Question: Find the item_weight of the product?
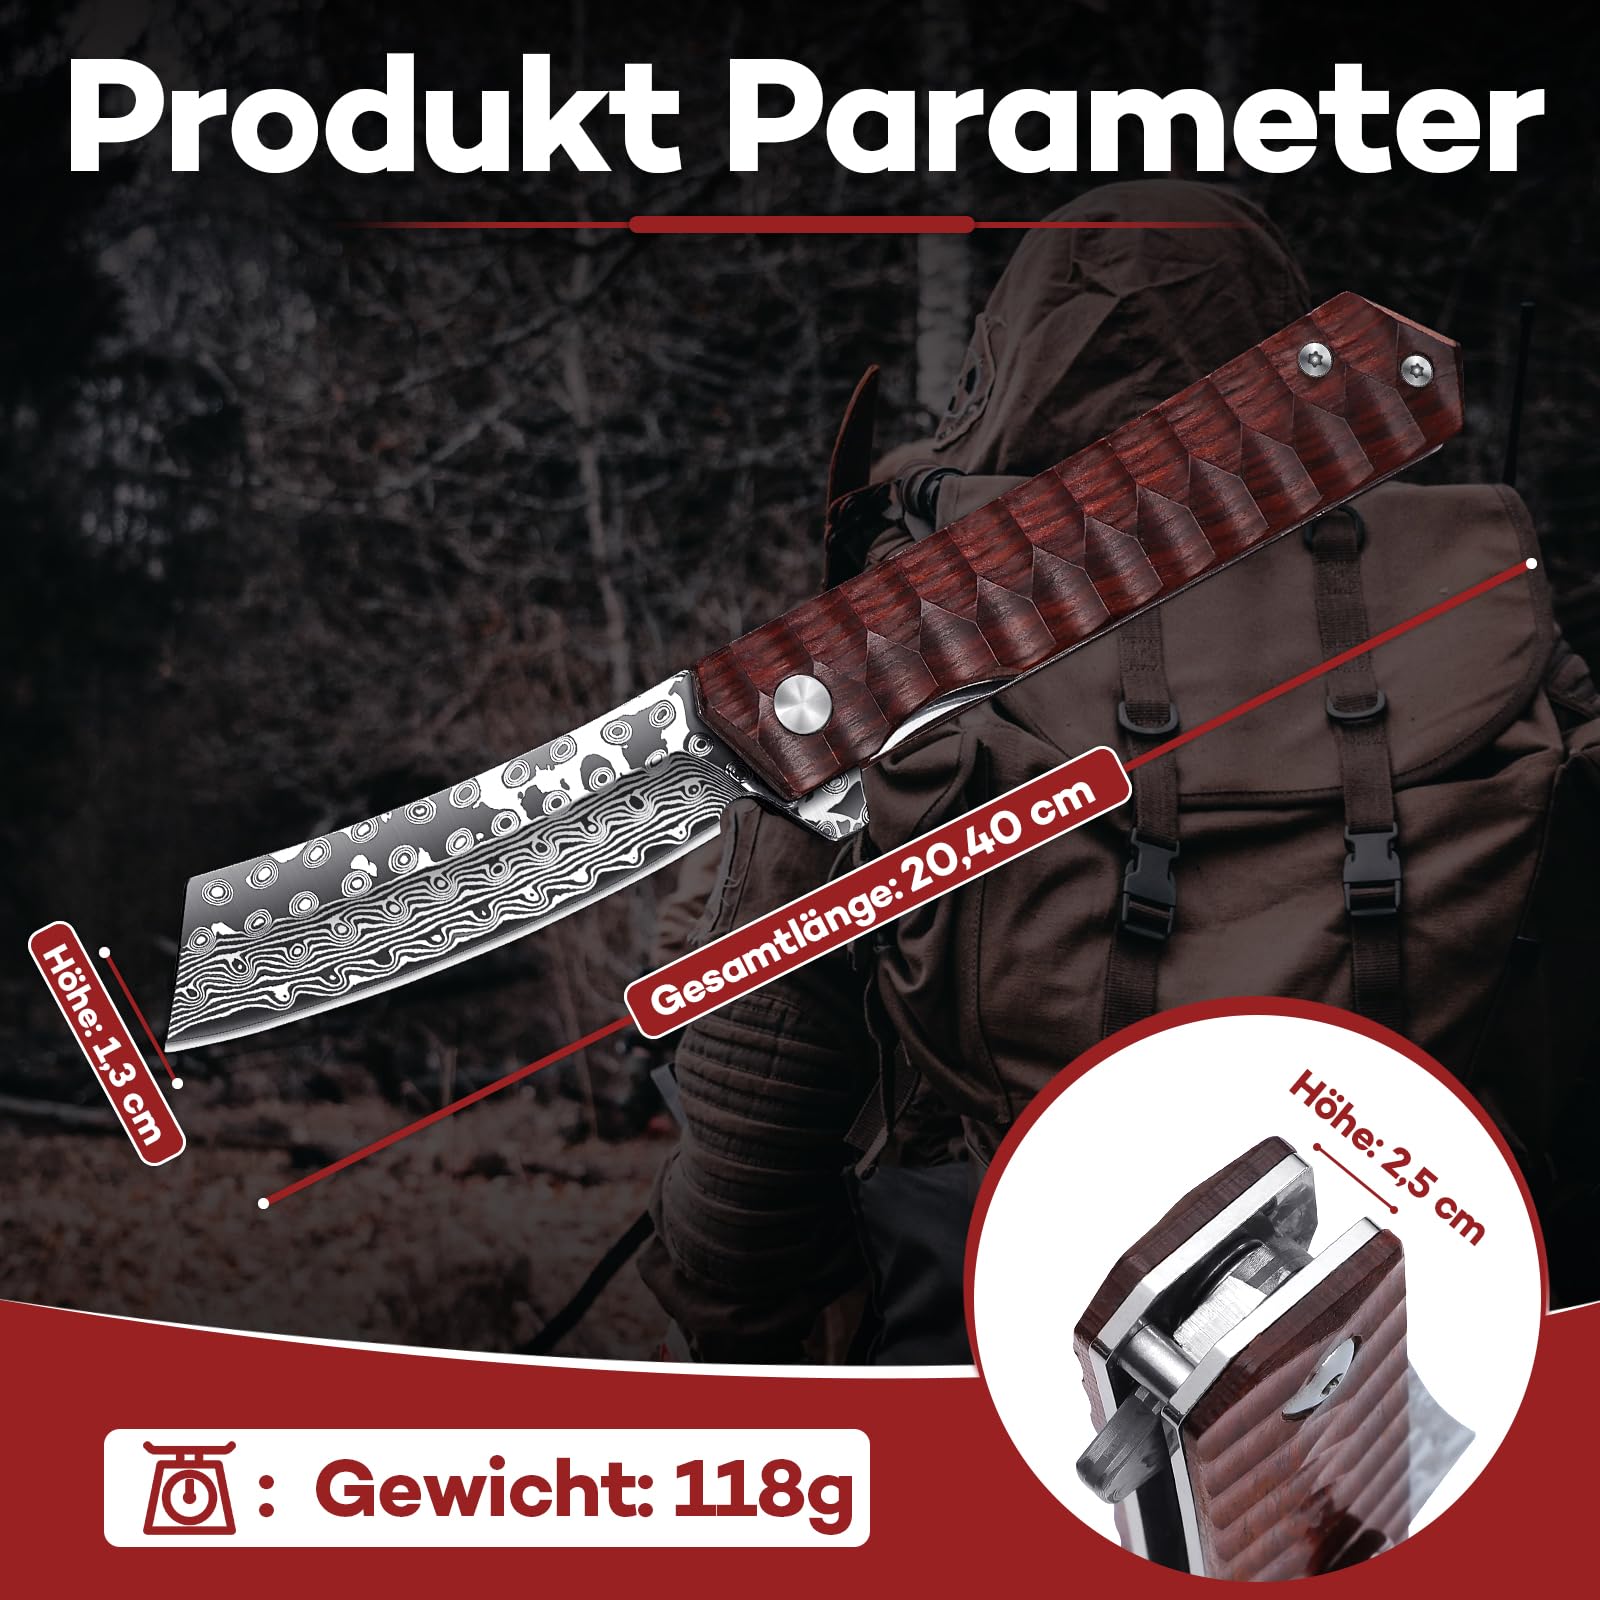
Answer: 118.0 gram